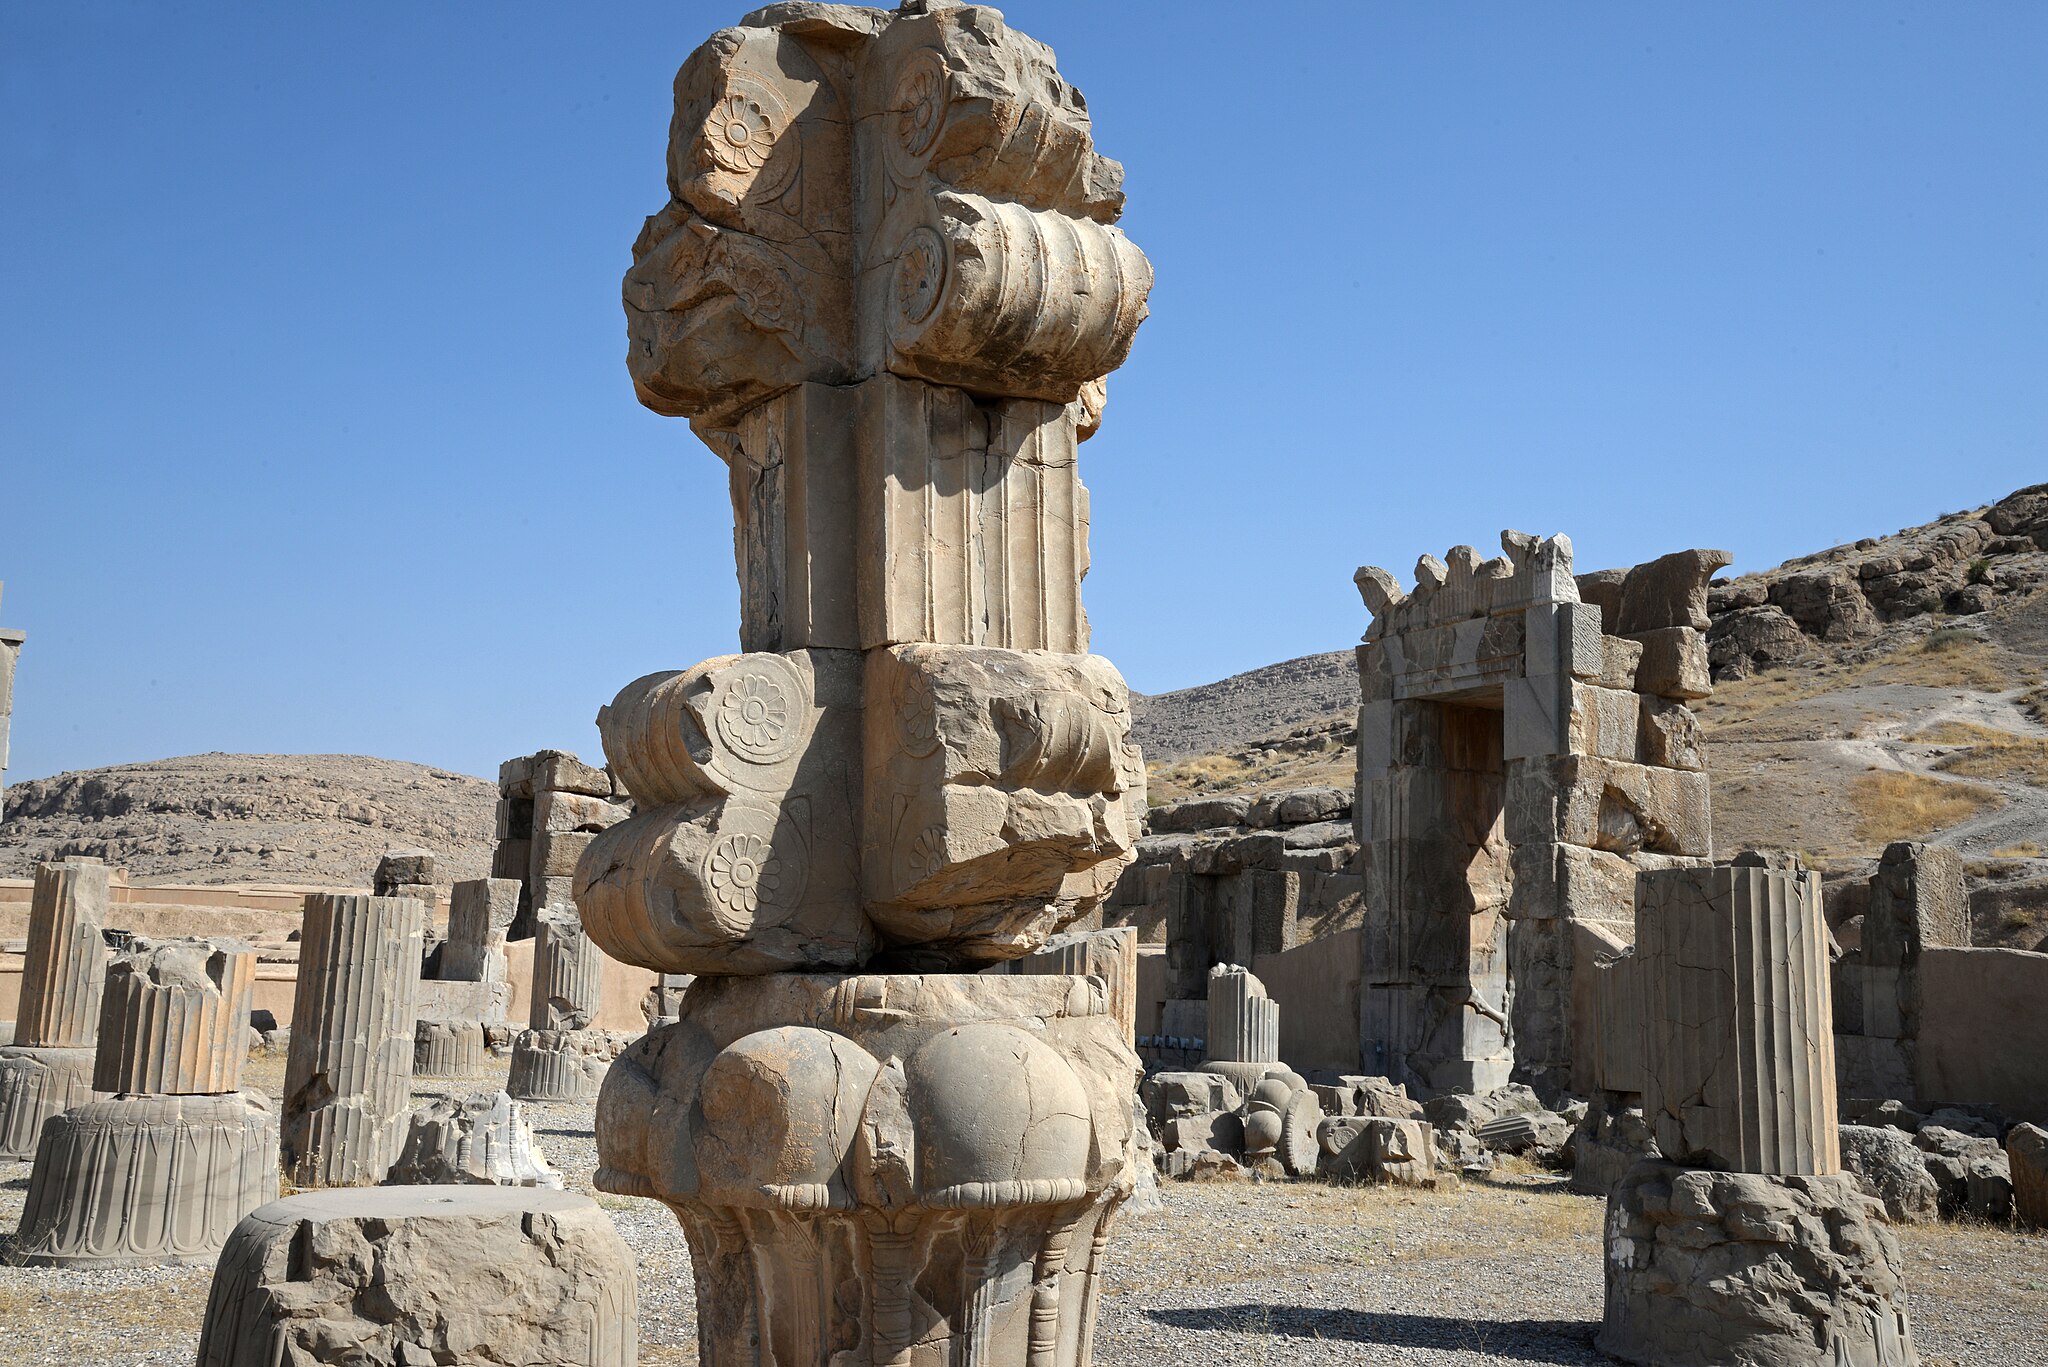
Title: Irnp038-Persepolis
Description: Iran in 2018 (photographed by Wojciech Kocot)
Date: 12 January 2018
Categories: Hall of hundred columns, Uploaded with pattypan, Self-published work, Capitals (architecture) in Persepolis, 2017 in Persepolis, Persepolis in 2017 (photographed by Wojciech Kocot)